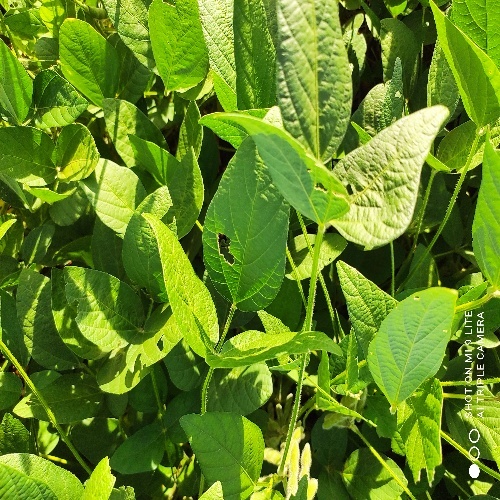
Label: Caterpillar